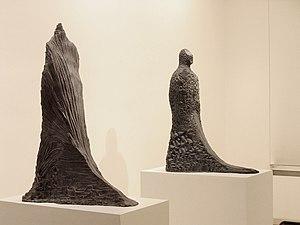
Vue exposition ""terre d'appui"", 2006, galerie Marwan Hoss."
Jean Anguera, est un sculpteur français, né à Paris en 1953.